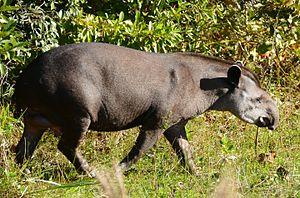
La province de Formosa est une province de l'Argentine, située au nord-est du pays. Elle est bordée à l'ouest par la province de Salta, au sud par celle de Chaco et à l'est comme au nord par le Paraguay. Sa capitale est Formosa.
La province du Chaco est une subdivision de l'Argentine située au nord du pays. Elle est bordée à l'ouest par les provinces de Salta et de Santiago del Estero, au sud par celle de Santa Fe, au sud-est par celle de Corrientes et par le Paraguay et à l'est et au nord par la province de Formosa.
Le tapir du Brésil, parfois appelé tapir terrestre, est un mammifère de la famille des Tapiridae de taille moyenne à grande, pour une hauteur au garrot de 1 mètre pesant jusqu'à 300 kg. C'est la seule espèce de tapir classée "vulnérable", et non "en danger". En France, sa présence à l'état sauvage se limite à la Guyane où il est aussi appelé maïpouri.